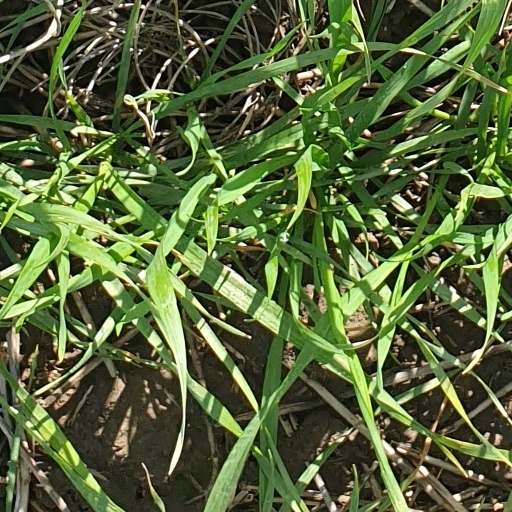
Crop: wheat